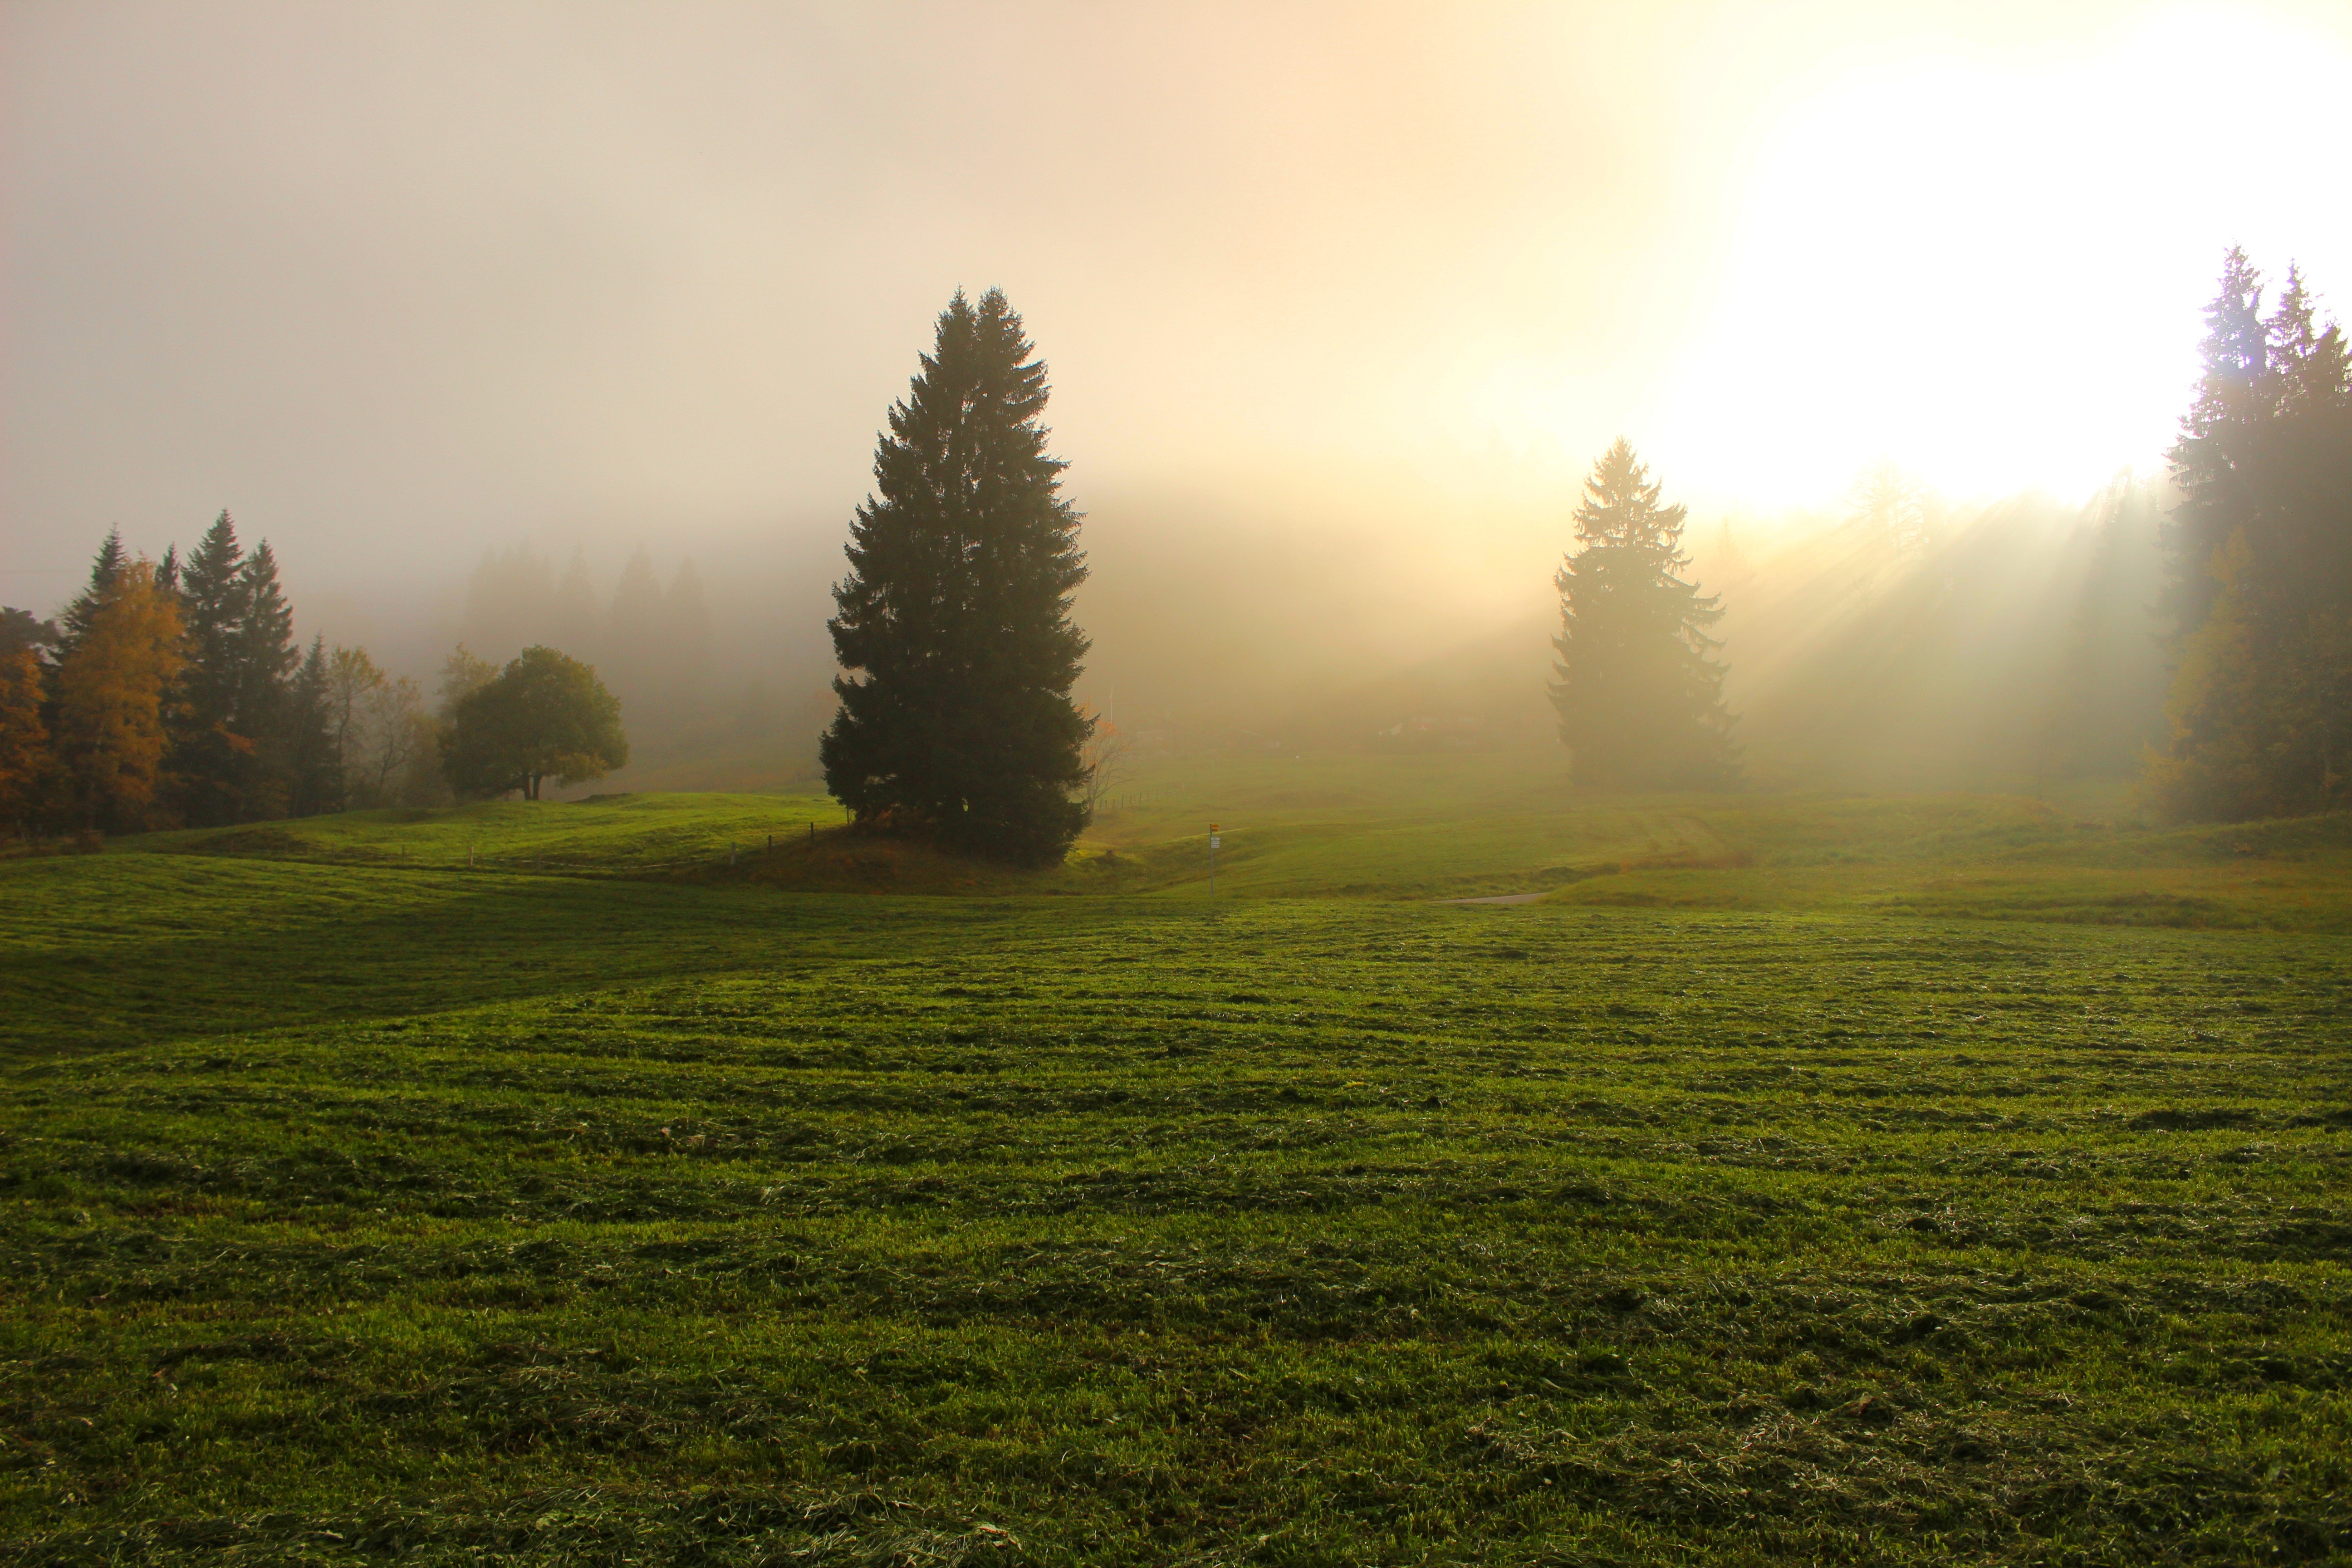
landscape, tree, nature, forest, grass, horizon, light, cloud, plant, sky, sun, fog, sunrise, sunset, mist, field, farm, meadow, prairie, sunlight, morning, leaf, hill, dawn, evening, green, heaven, color, autumn, weather, plain, cloudscape, clouds, grassland, hazy, beauty, woodland, habitat, divine, rural area, light through clouds, natural environment, atmospheric phenomenon, woody plant